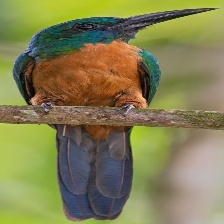
Species: GREAT JACAMAR
Scientific name: JACAMEROPS AUREUS